Orange Line (MBTA)

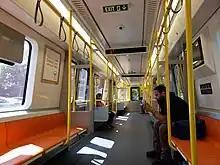
Interior of a new #14 CRRC car

In May 1987, Essex was renamed after the adjacent Chinatown neighborhood, and Washington renamed after the adjacent shopping district. In March 2010, New England Medical Center station was renamed as two years after the eponymous hospital changed its name.